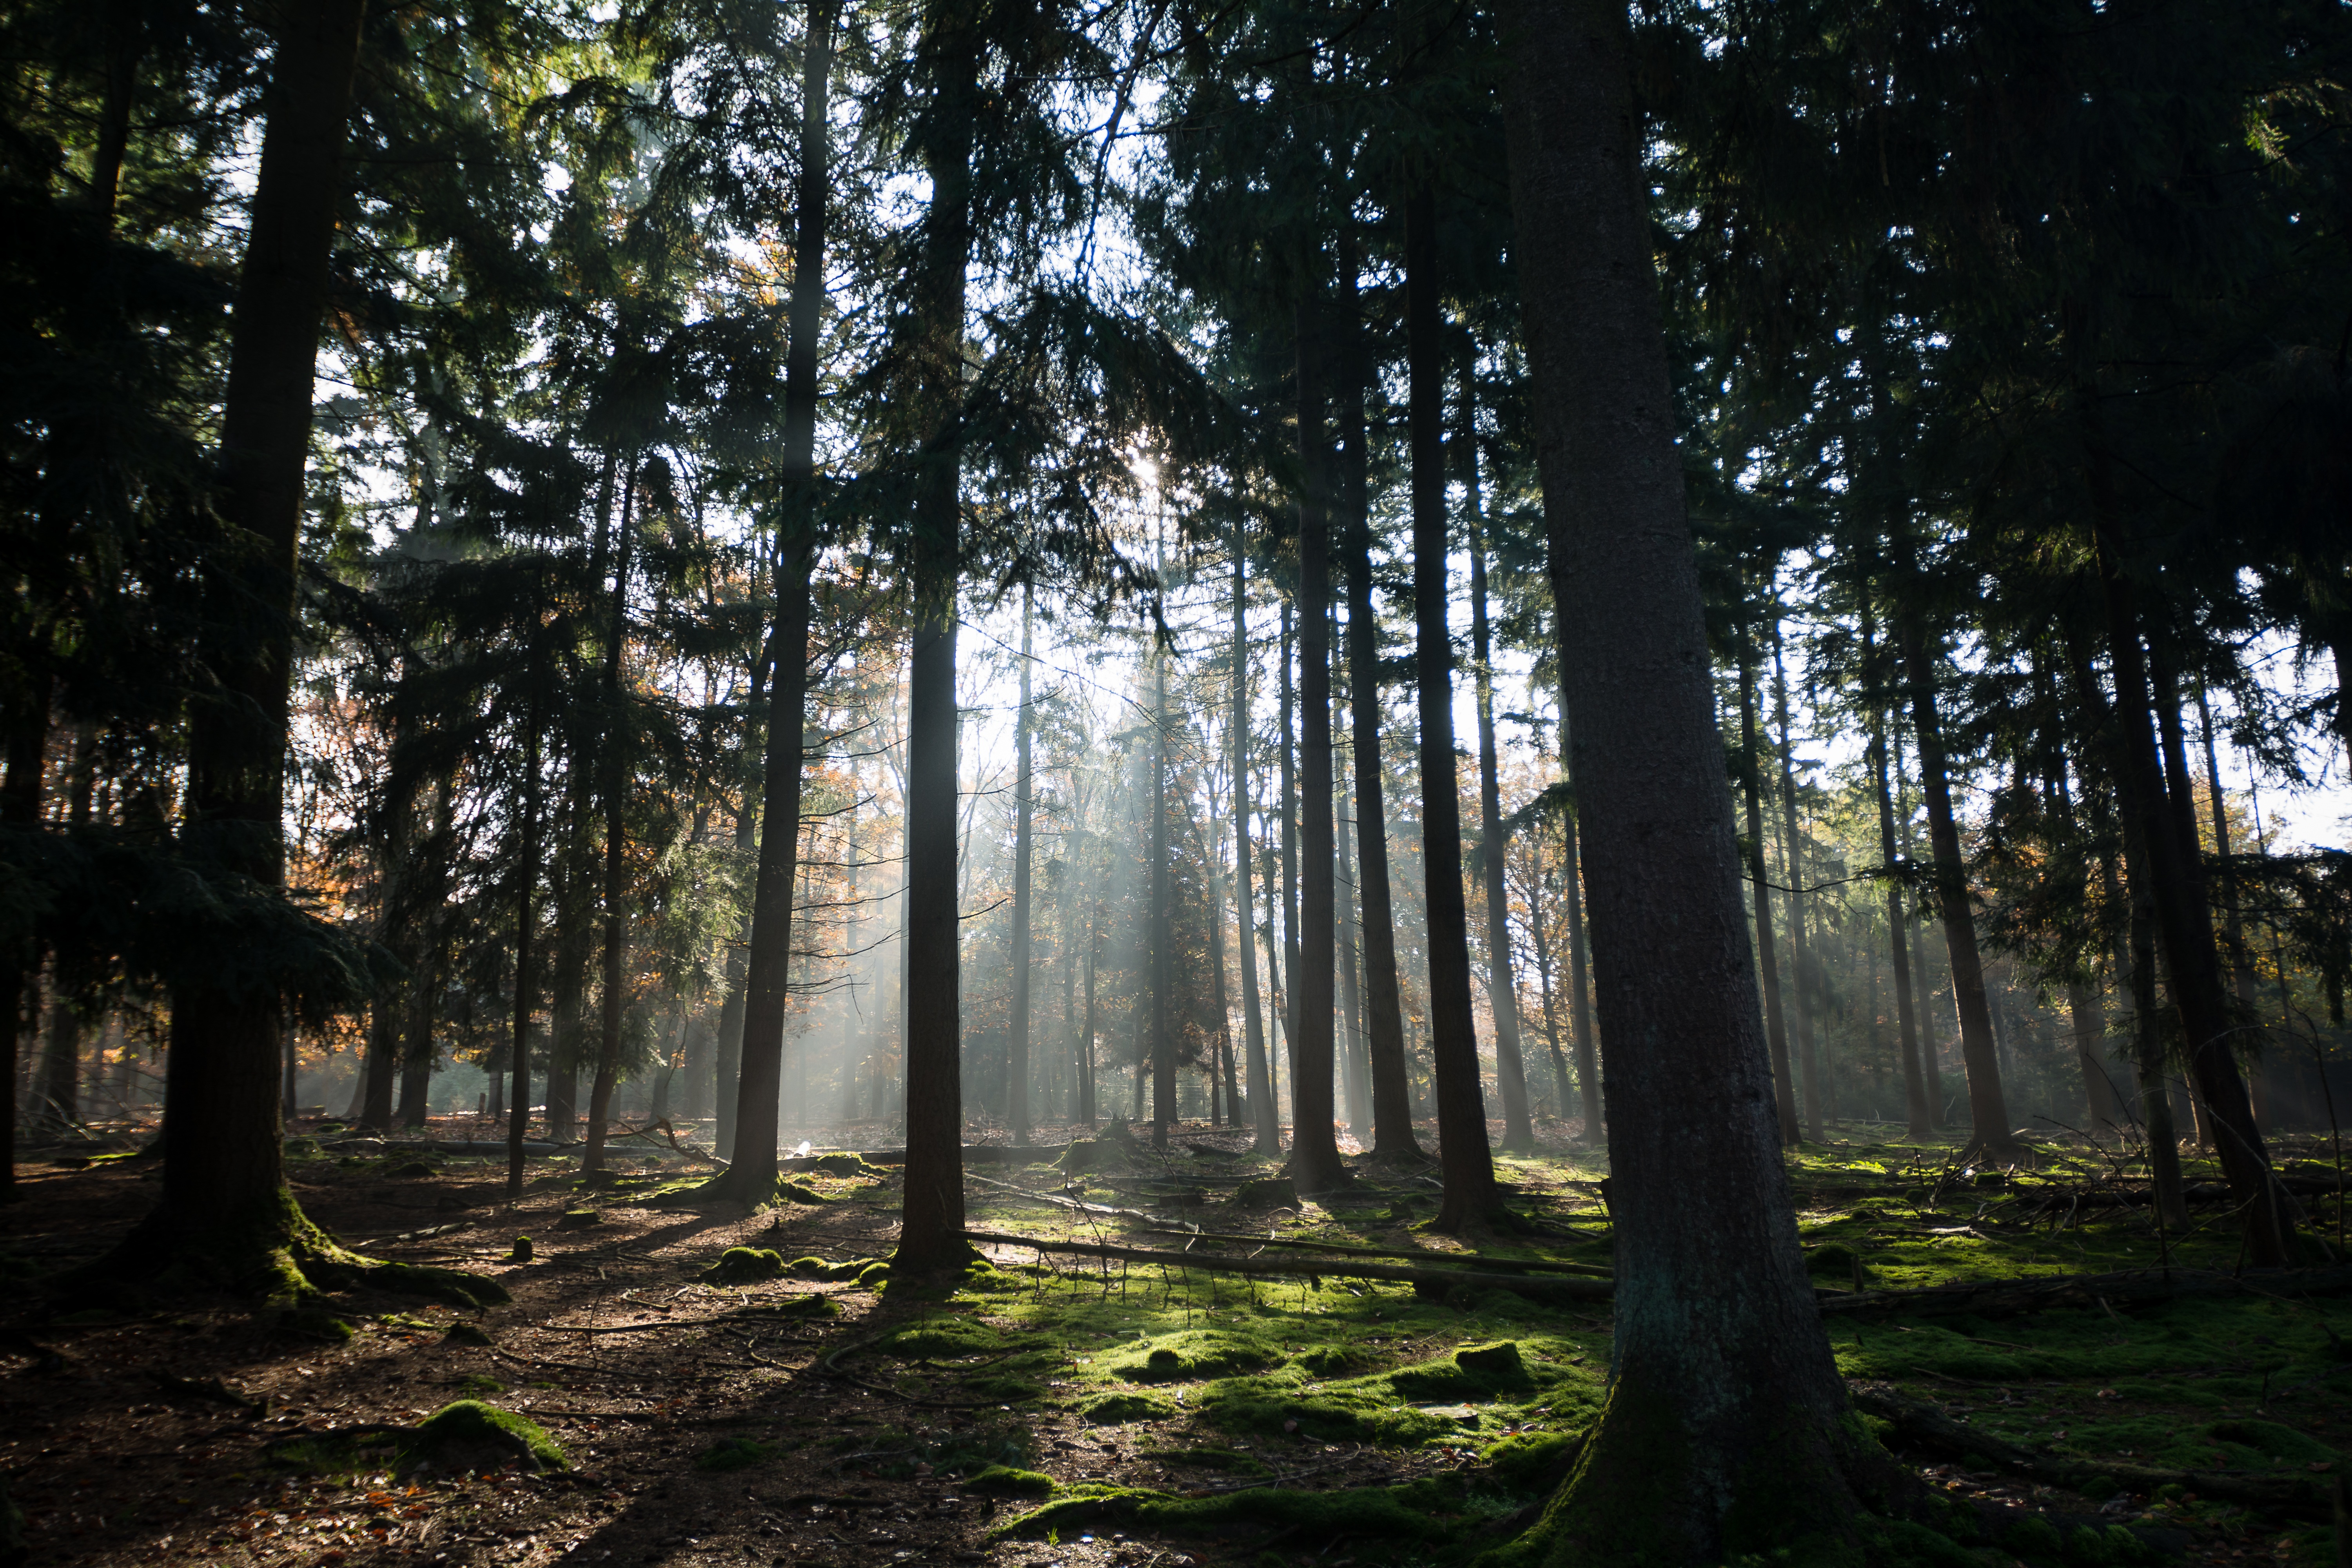
tree, nature, forest, wilderness, plant, sunlight, morning, leaf, autumn, season, deciduous, grove, woodland, habitat, ecosystem, biome, old growth forest, natural environment, atmospheric phenomenon, woody plant, temperate coniferous forest